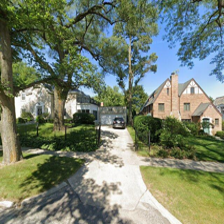
Label: streetView